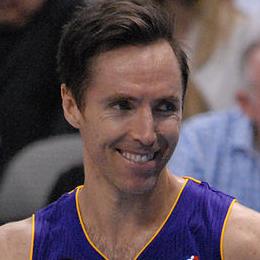
Age: 38